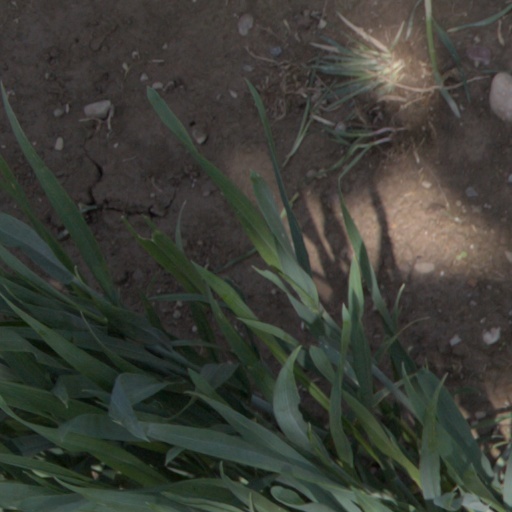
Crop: wheat